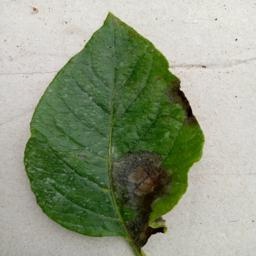
Etiqueta: Late Blight